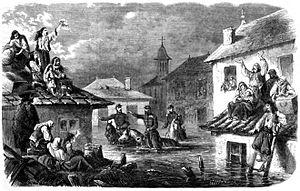
Épisode des inondations à Bucharest. Le prince Alexandre visitant le quartier des tabaches. D'après un croquis de M. Aman